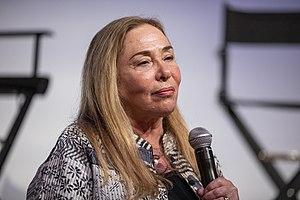
Susan Seidelman est une réalisatrice, productrice, scénariste, actrice et monteuse américaine née le 11 décembre 1952 à Philadelphie, Pennsylvanie.